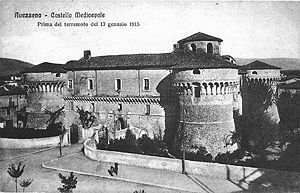
Avezzano / Historie
Orsini-borgen, som den så ud før jordskælvet i 1915.
Avezzano er den næststørste by i provinsen L'Aquila, der ligger i regionen Abruzzo i det centrale Italien. Den er det kommercielle, industrielle og landbrugsmæssige center for det område, der kaldes Marsica, efter folkeslaget marserne, der tidligere boede der. Avezzano huser flere højteknologiske virksomheder, blandt andet en afdeling af Micron Technology og en jordstation for firmaet Telespazio, der blandt andet kontrollerer de to italienske Italsat satellitter.